Point Roberts, Washington

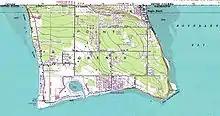
USGS map showing Point Roberts

The area around the southern Tsawwassen Peninsula was a favored fishing spot for several Coast Salish groups, who named the peninsula "q̓ʷulƛ̕əl̕". The first Europeans to see Point Roberts were members of the 1791 expedition of Francisco de Eliza. The maps produced from Eliza's explorations depicted Point Roberts as "Isla de Cepeda" or "Isla de Zepeda." In 1792, the British expedition of George Vancouver and the Spanish expedition of Dionisio Alcalá Galiano encountered one another near Point Roberts. In the morning of June 13, 1792, the two ships under Galiano sailed into Boundary Bay and verified Point Roberts was not an island, which was thus renamed "Punta Cepeda". They then sailed around Point Roberts and immediately encountered HMS "Chatham", the second ship of Vancouver's expedition. The two parties made contact and agreed to share information and work together in mapping the Strait of Georgia.